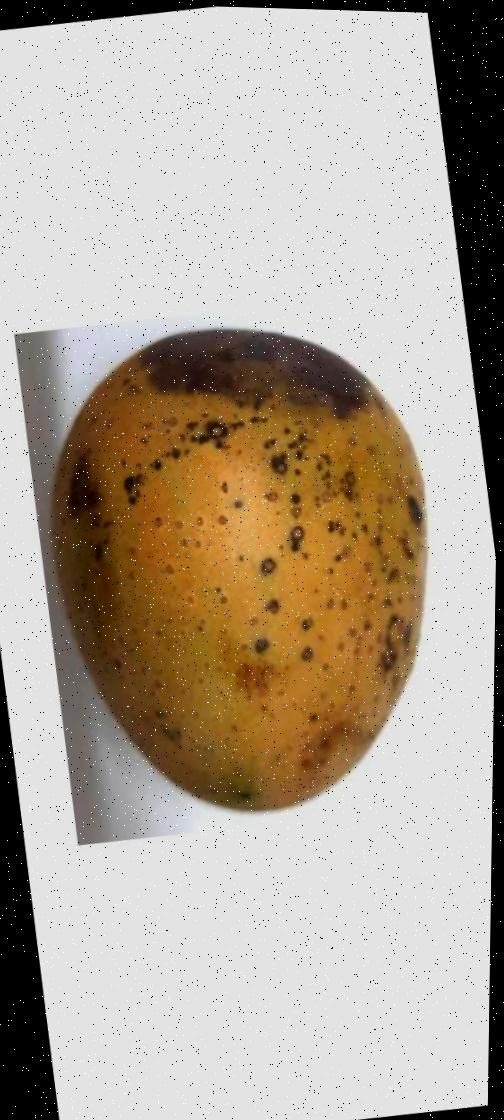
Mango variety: Gourmoti